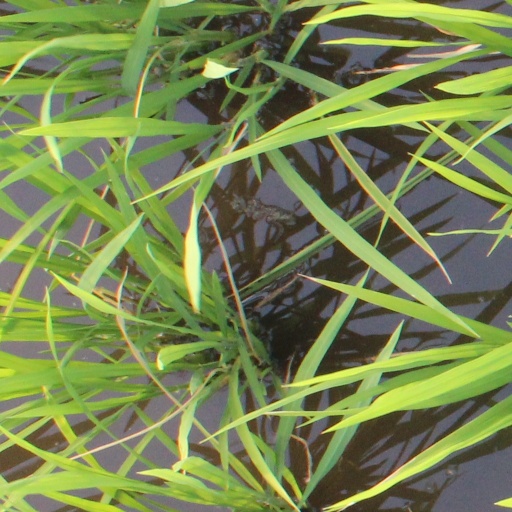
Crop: rice